Culham Manor

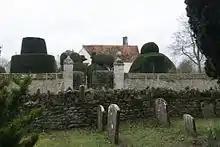
Culham Manor

Culham Manor is a historic manor house in Culham, near Abingdon in southern Oxfordshire, England.